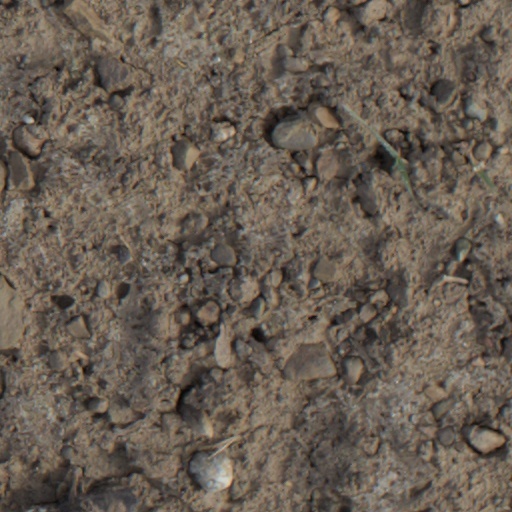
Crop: wheat